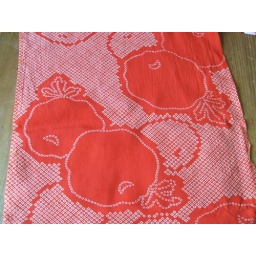
vintage kimono silk - fruits in red and white